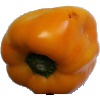
Label: Pepper Yellow 1